Dragonriders of Pern

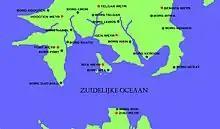
Map of the planet Pern

Humans have colonized the planet Pern in the Rukbat star system, but have lost much of their technology and history (including their origin on Earth) due to periodic onslaughts of Thread, a mycorrhizoid spore that voraciously consumes all organic material, including humans and their crops, given the opportunity. Thread comes from the Red Star, actually another planet. The Red Star has a 250-Turn (Pernese year) elliptic orbit around Rukbat, and when its orbit brings it close enough, Thread rains down on Pern at predictable intervals over about 50 Turns.